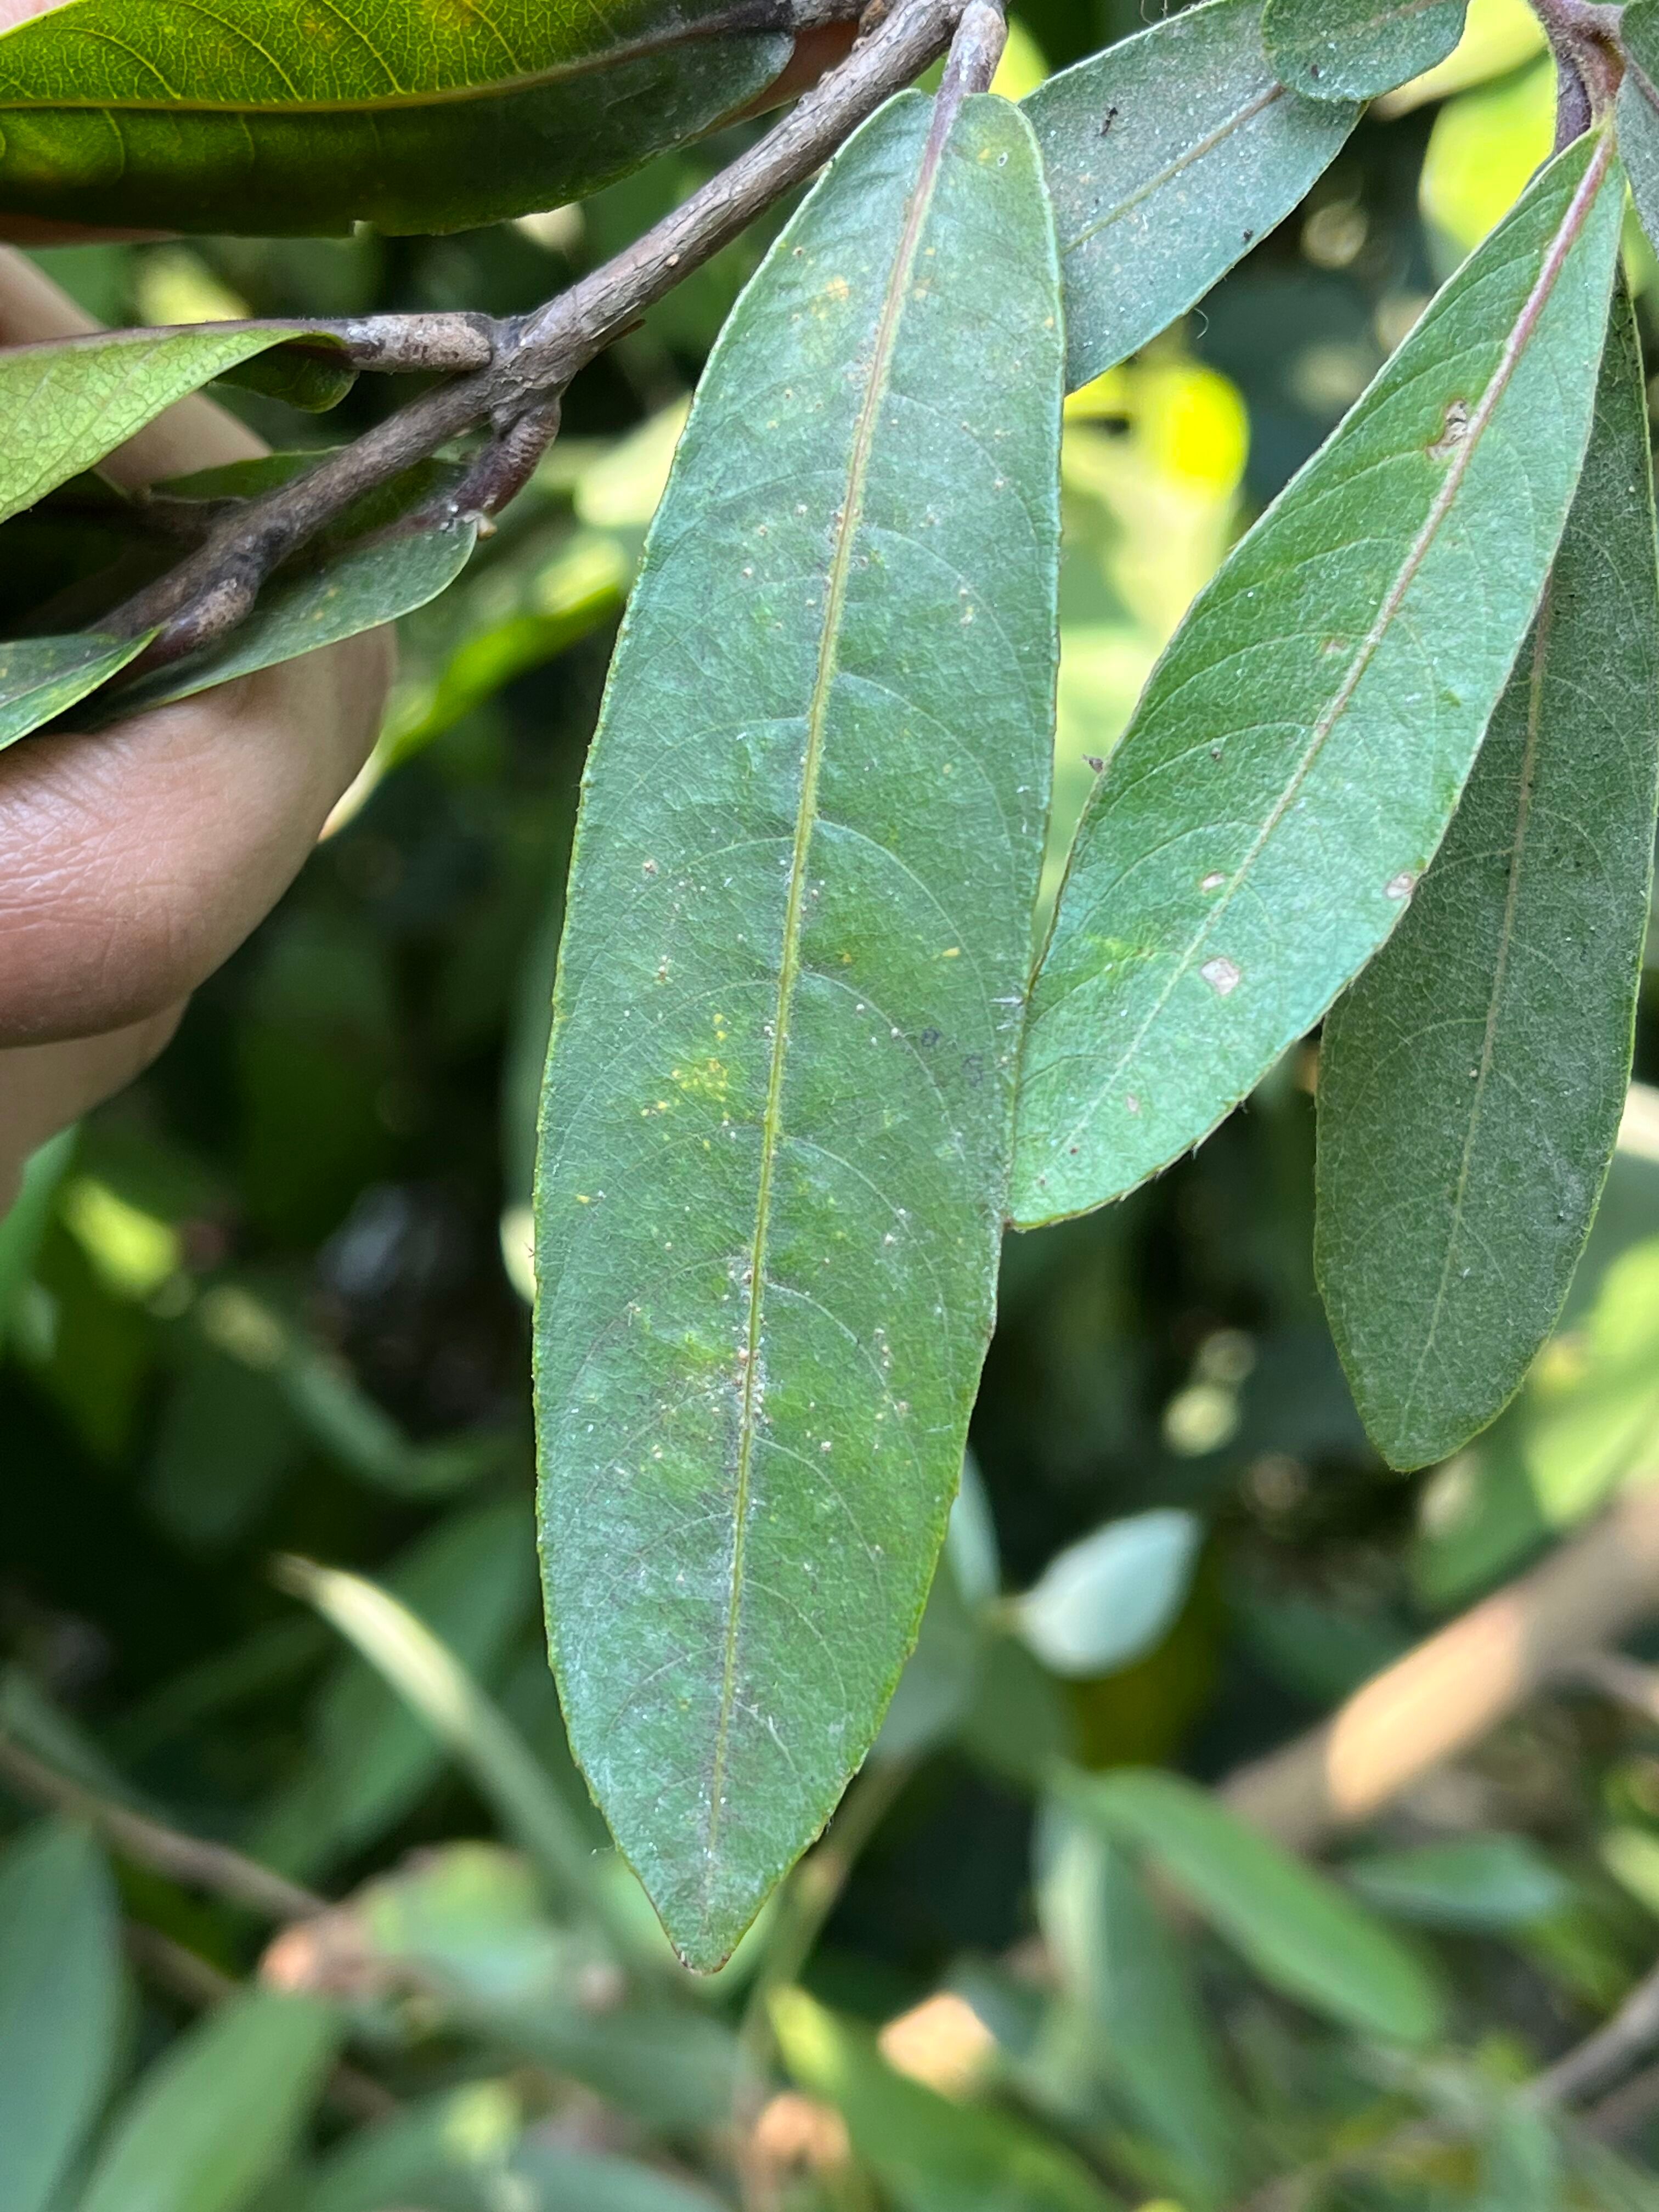
Plant species: terminalia-arjuna